Erika Polmar

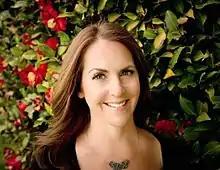
Erika Polmar

Erika Polmar is an American agritourism entrepreneur and food industry activist based in Oregon. She is the co-founder of the Independent Restaurant Coalition (IRC), a coalition formed amid the COVID-19 pandemic that pushes for government relief for independent restaurateurs amid the pandemic.